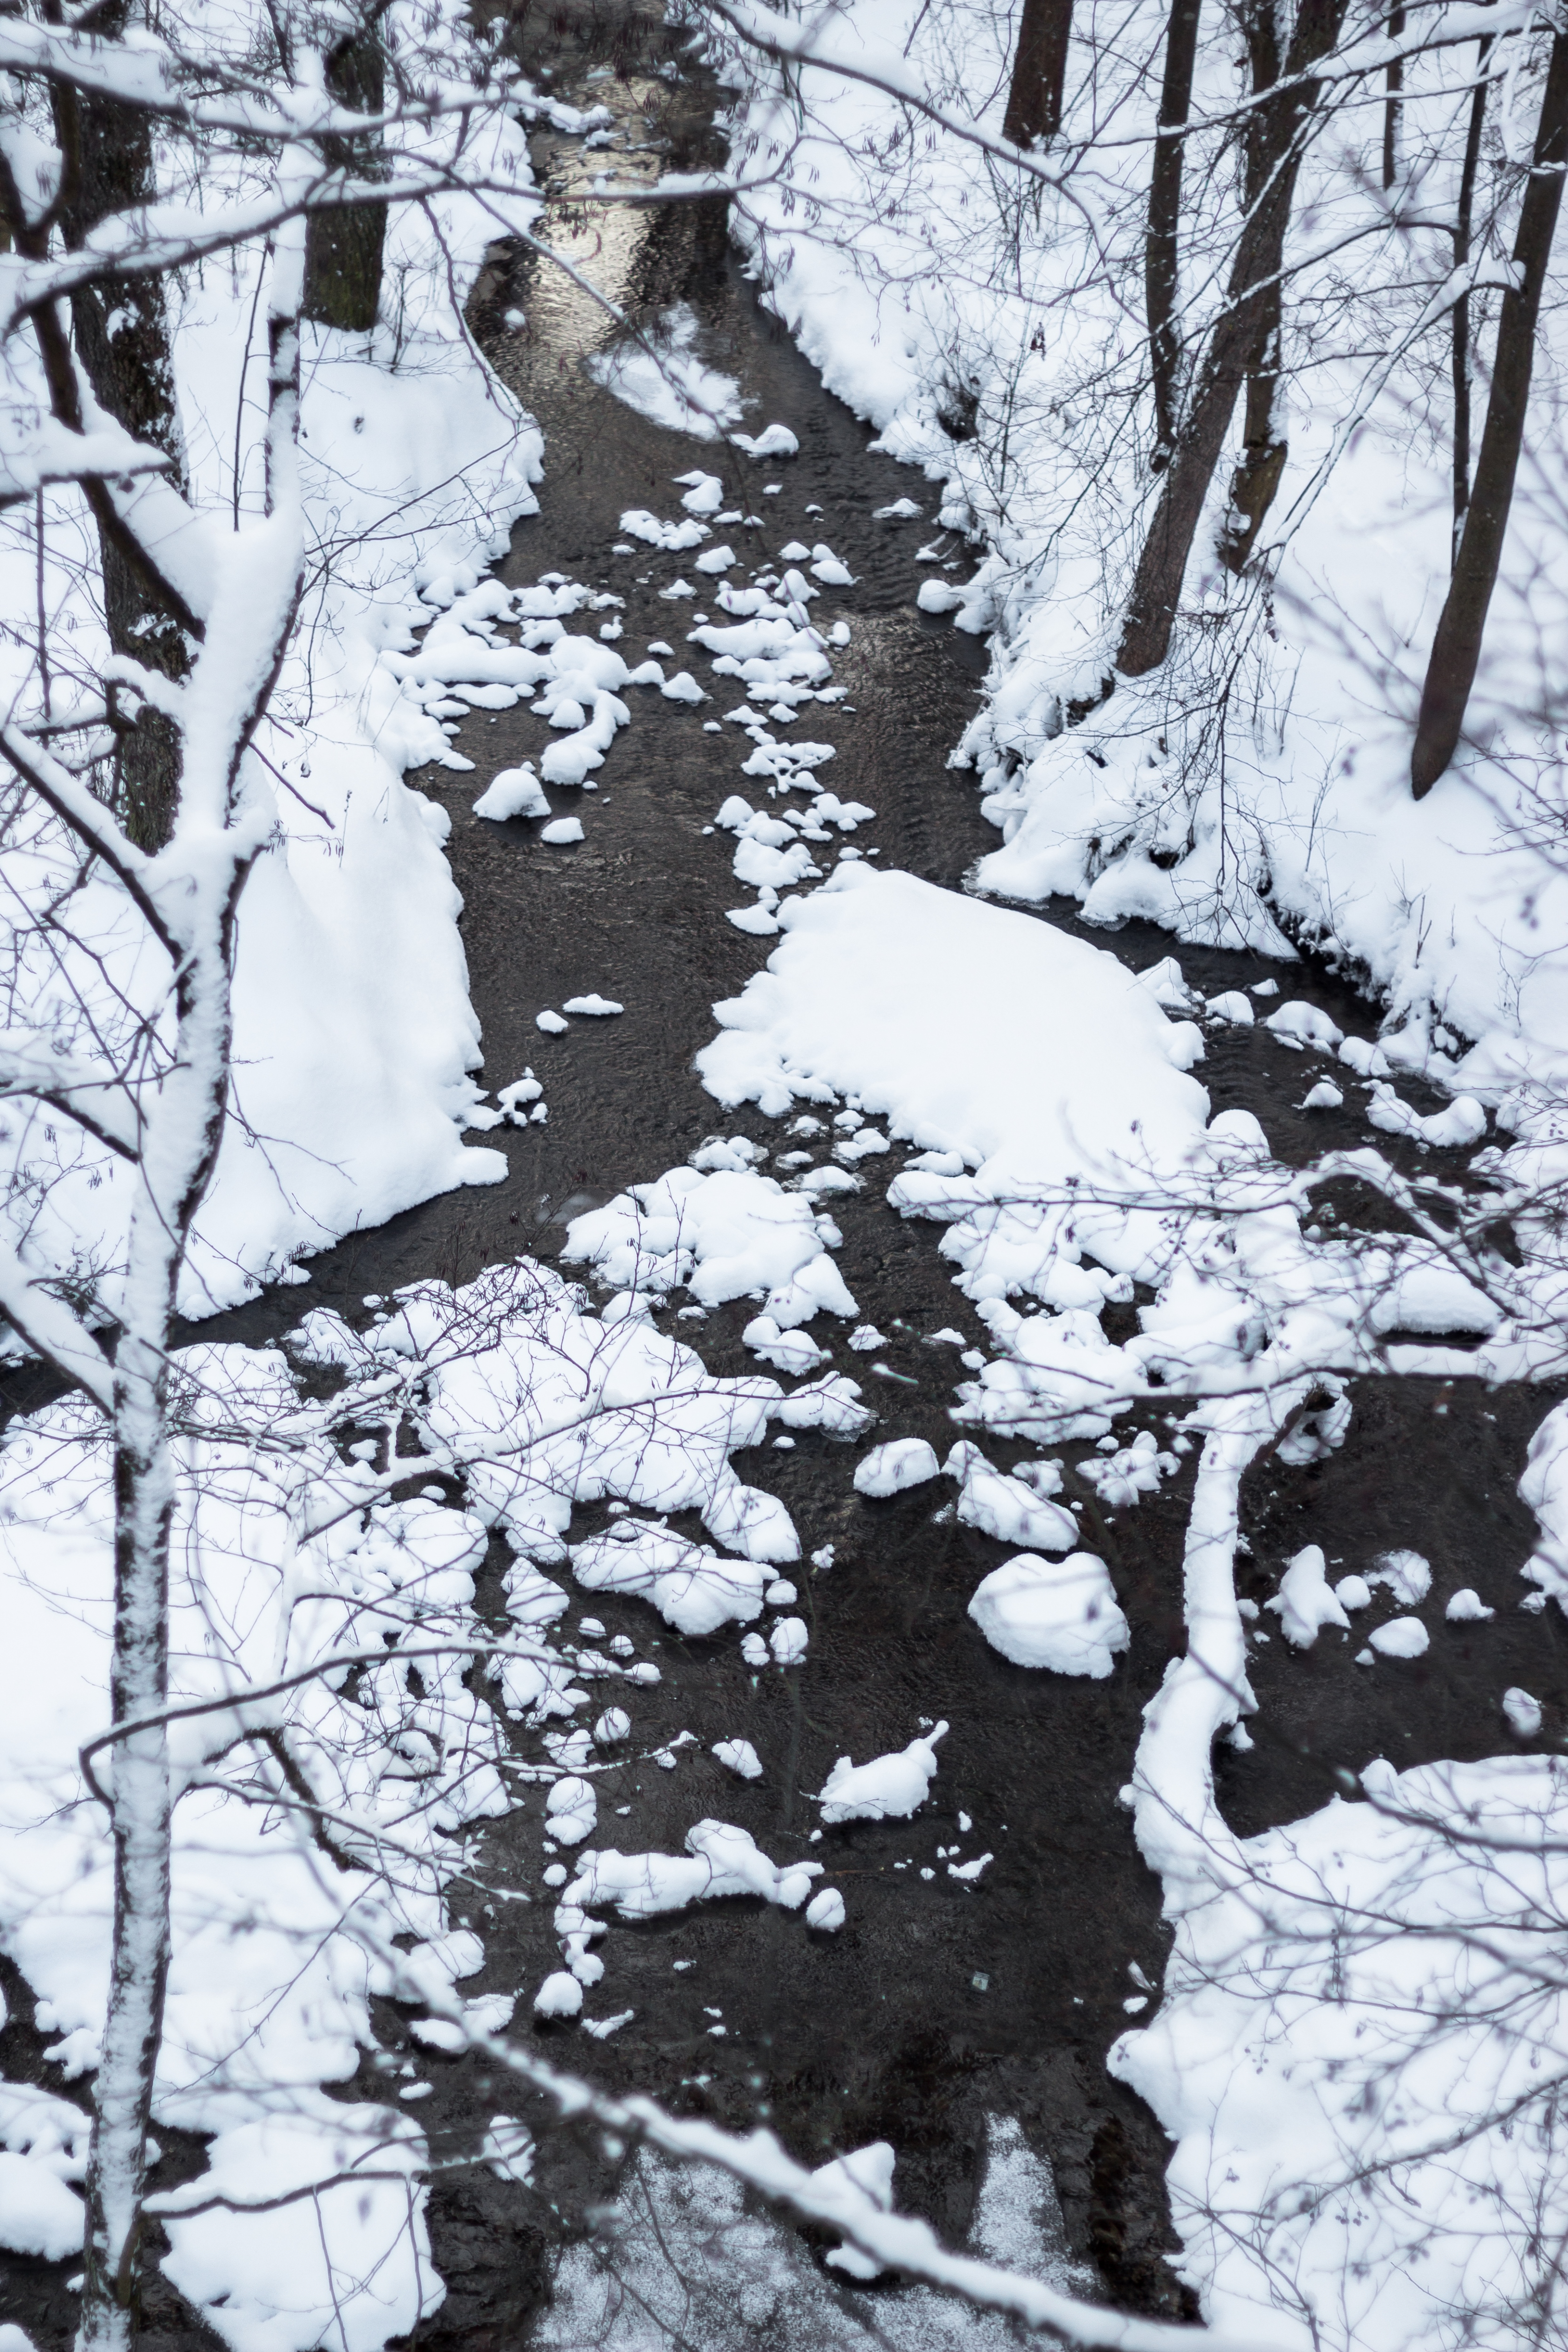
river, winter, snow, from above, vertical, view, small, stream, season, background, outline, white, gray, water, day, outdoor, nobody, nature, branch, twig, natural landscape, wood, plant, trunk, black and white, biome, freezing, woody plant, forest, Tints and shades, tree, monochrome photography, monochrome, frost, landscape, woodland, precipitation, rock, Northern hardwood forest, pattern, temperate broadleaf and mixed forest, old growth forest, tropical and subtropical coniferous forests, conifer, deciduous, plant stem, pine family